Geology of the Iberian Peninsula

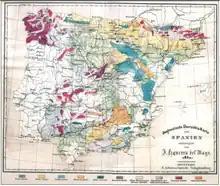
the first geological map of Spain drawn by Joaquín Ezquerra del Bayo

In the 17th century physician studied evaporation of water from rivers and springs in Spain and proposed a model of the Water Cycle. However it was only in the 18th century that treatises on geology were published. In the year 1754 José Torrubia published "" considered the first treatise written in Spanish defending the thesis of the universal flood and drawing fossils from the Iberian Peninsula and elsewhere. In 1771, King Carlos III founded the (Royal Chamber of Natural History of Madrid) Guillermo Bowles, with the assistance of Nicolás de Azara, published "Introducción a la Historia Natural y a la Geografía Física de España" (Introduction to the Natural History and Physical Geography of Spain) a work which collected data on geological sites, rocks and minerals he collected in his travels around the peninsula. Between 1797 and 1798 the German translated the work of , "Orictognosia" into Spanish. Because of the prestige acquired by the translation, King Carlos IV named him editor of "Anales de Historia Natural" ("Annals of Natural History"), a publication that commenced in 1799.